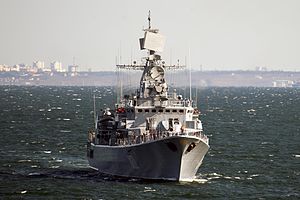
Ukraines flåde / Historie / Fordelingen af Sortehavsflåden
Krivak III-fregatten U130 Het'man Sahajdatjnyj er flådens flagskib.
Den ukrainiske flåde er Ukraines flåde og et af de tre værn i Ukraines væbnede styrker. Det blev etableret i 1992.